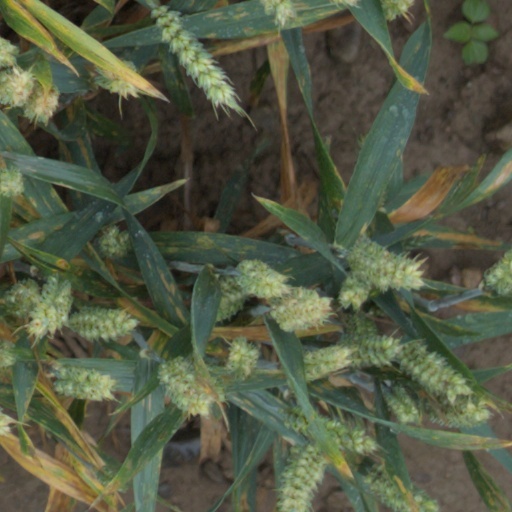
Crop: wheat